Saint-Vran

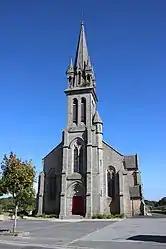
The church of Saint-Vran

Saint-Vran (Gallo: "Saent-Veran") is a commune in the Côtes-d'Armor department of Brittany in northwestern France.